Marian Johnson-Thompson

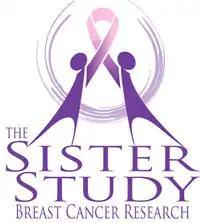
The Sister Study

Johnson-Thompson's research spanned several different aspects of virology. Initially, she studied the mechanisms of action of azacytidine against SV40. She has also investigated the impact of ultraviolet (UV) laser therapy on the stability of viral DNA. She has studied the molecular mechanisms that underpin breast cancer, showing that women of colour were most likely to suffer from environmental-induced breast cancer. This study alerted her to the need for minority sciences to be better represented in medical research.